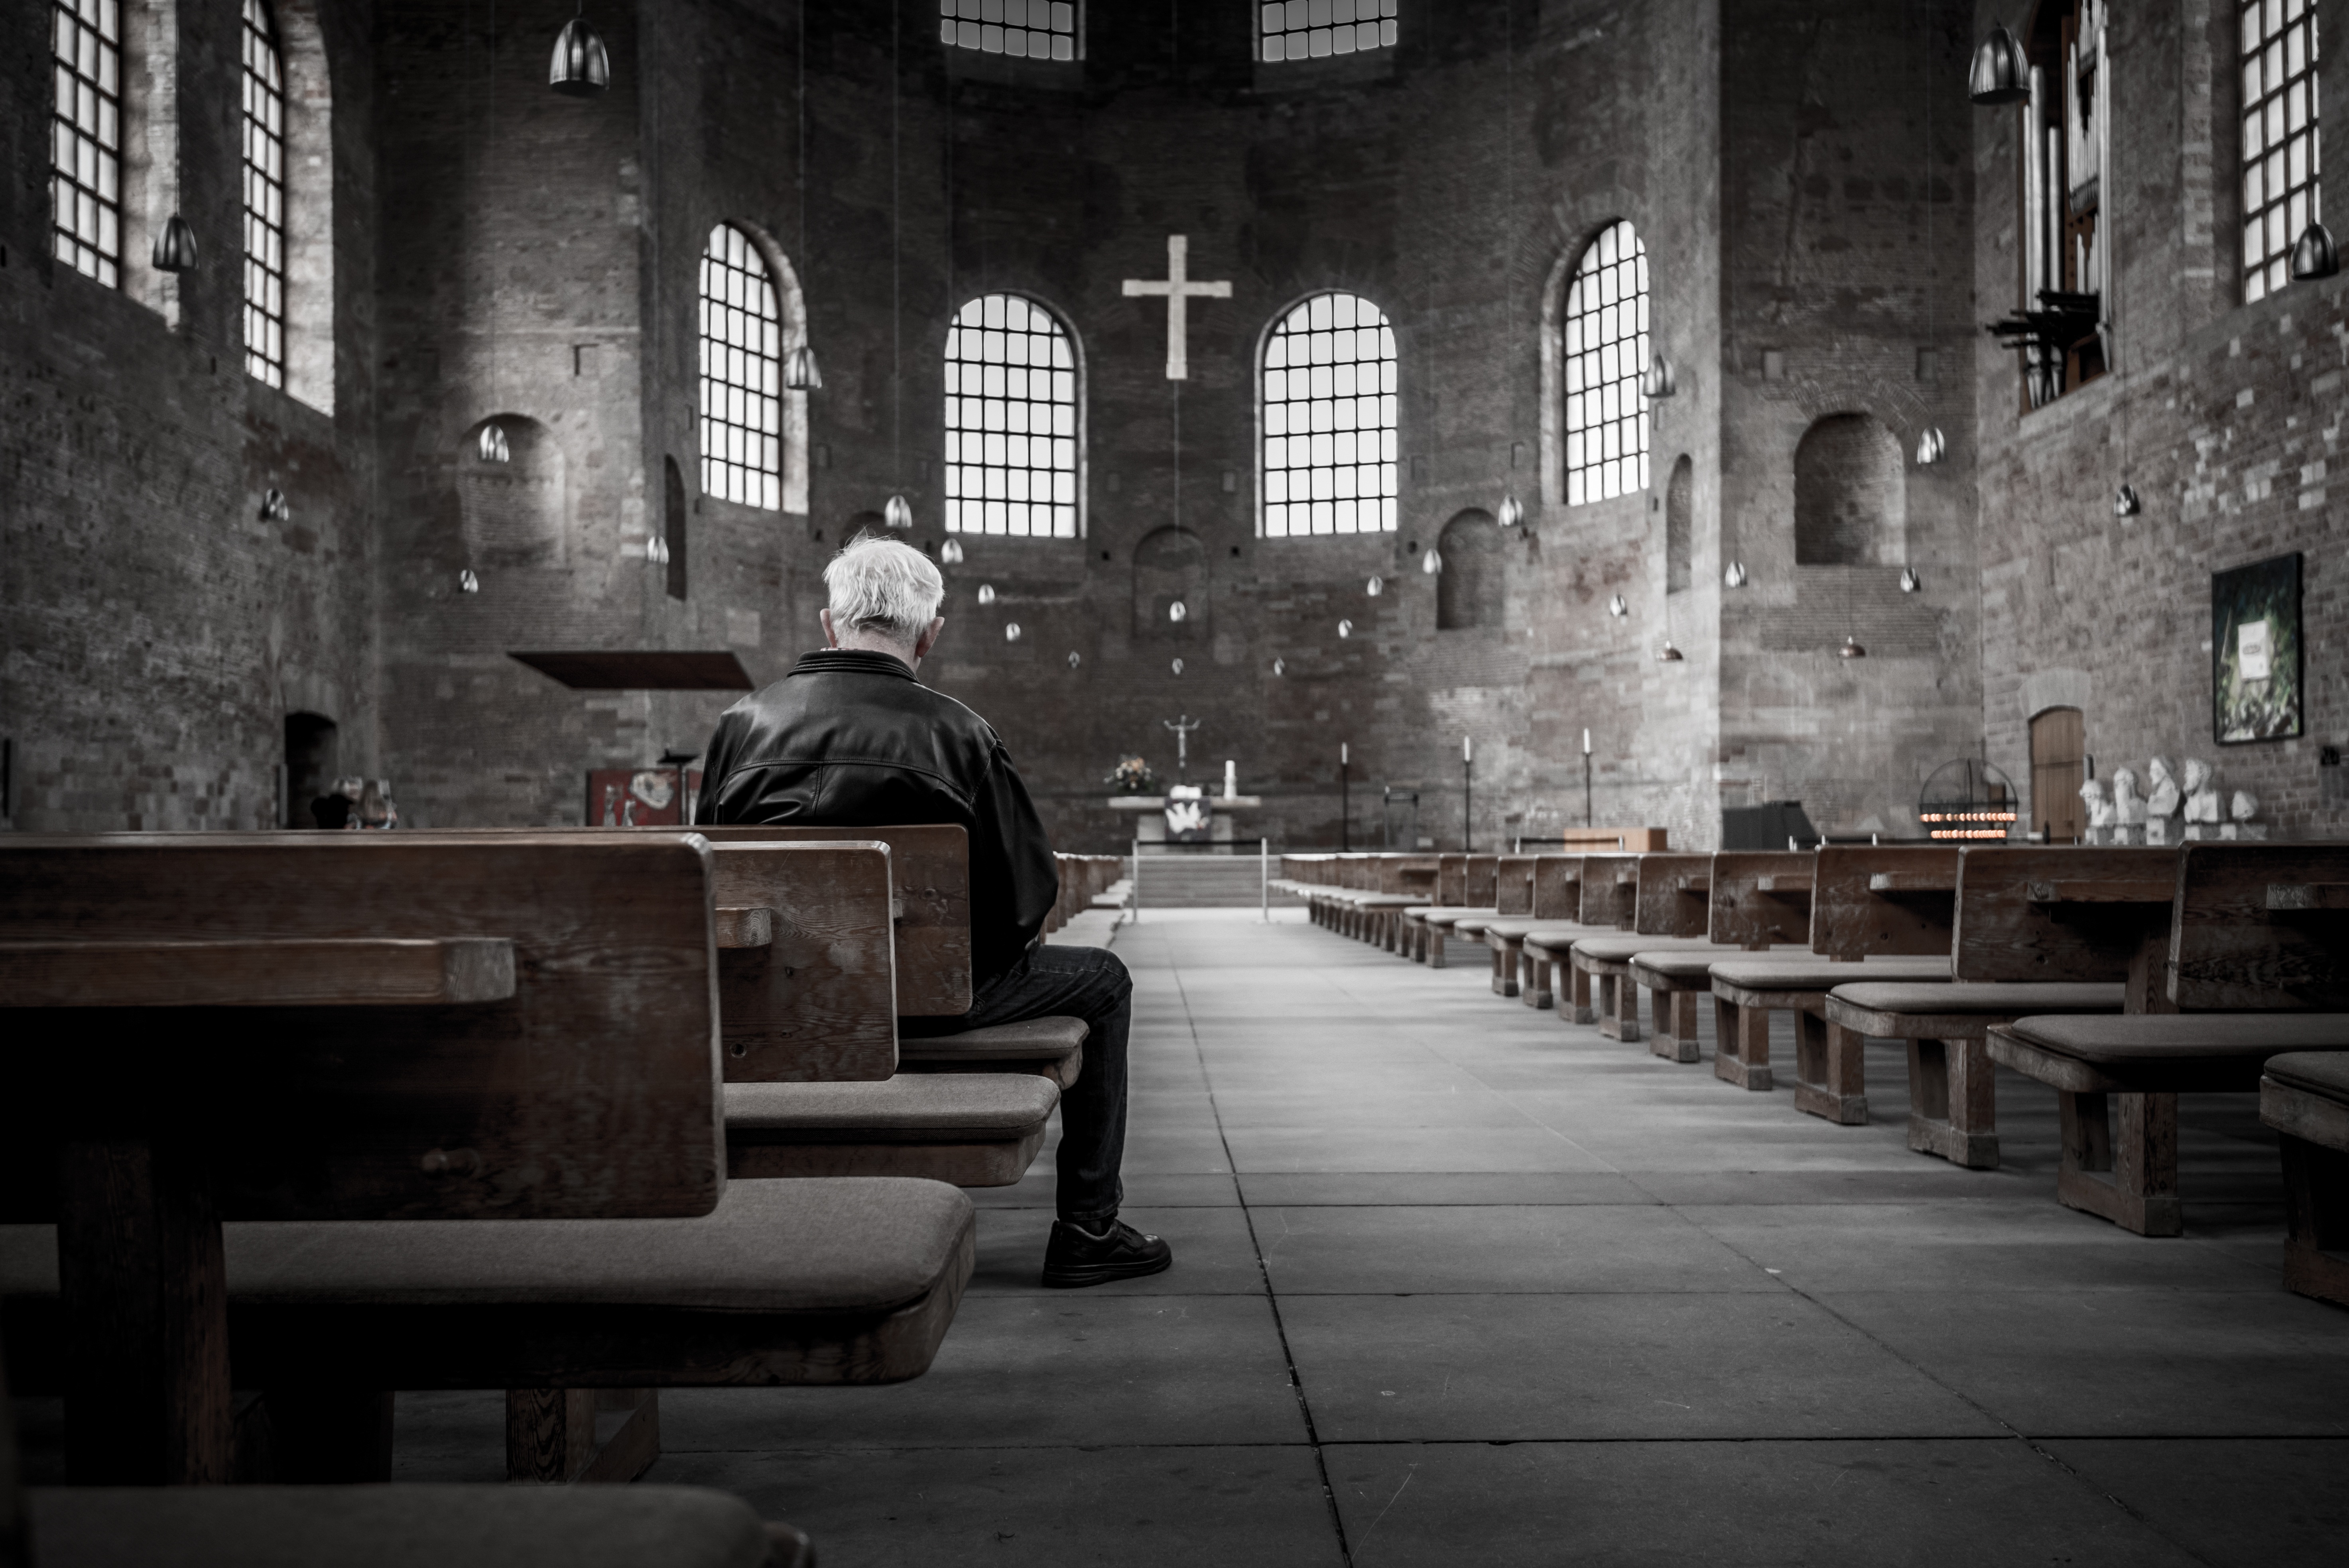
man, person, architecture, street, interior, building, old, alley, symbol, sitting, space, indoor, religion, darkness, church, cathedral, cross, furniture, room, monochrome, praying, place of worship, prayer, christianity, worship, banks, traditional